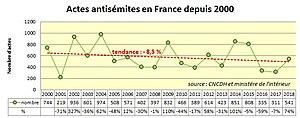
données publiées par la CNCDH parues dans le journal SUD-OUEST du 11/02/2019 https://www.sudouest.fr/2019/02/11/les-actes-antisemites-en-hausse-de-74-en-france-en-2018-5811989-10407.php
L’antisémitisme en France est la traduction par une idéologie, des actes ou des écrits, d'une haine des Juifs sur le territoire français. Avant le XIXᵉ siècle, il est plus difficile qu'aujourd'hui de dissocier, dans l'analyse, l'hostilité aux Juifs d'un point de vue communautaire et culturel — l'antisémitisme — de celle en raison de leur religion — l'antijudaïsme ; et ce, parce que religion et politique étaient plus imbriquées qu'aujourd'hui et que c'est la version racialiste de l'antisémitisme qui a surtout été étudiée. L'antisémitisme « moderne », comme idéologie raciste, date de la seconde moitié du XIXᵉ siècle. En France, les actes antisémites et la propagation d’idéologies antisémites sont punis par la loi.